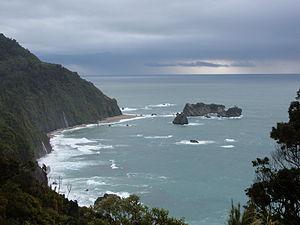
Le concerto pour piano est une œuvre musicale pour piano et orchestre symphonique du compositeur anglais Michael Nyman datant de 1993.
The Legend of Zelda: Breath of the Wild est un jeu d'action-aventure développé par la division Nintendo EPD, assisté par Monolith Soft, et publié par Nintendo le 3 mars 2017 sur Nintendo Switch lors du lancement de la console, ainsi que sur Wii U dont il est le dernier jeu produit par Nintendo. C'est le dix-neuvième jeu de la franchise The Legend of Zelda.